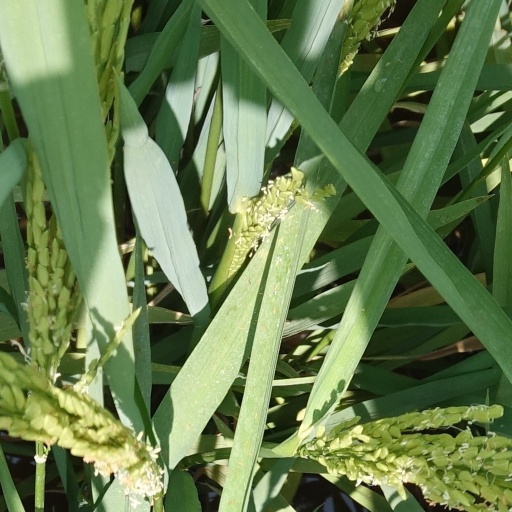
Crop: rice